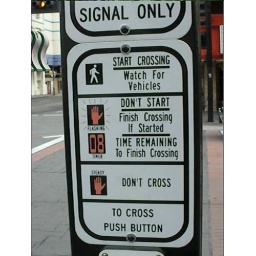
Instructions on how to cross the street in Reno, NV.